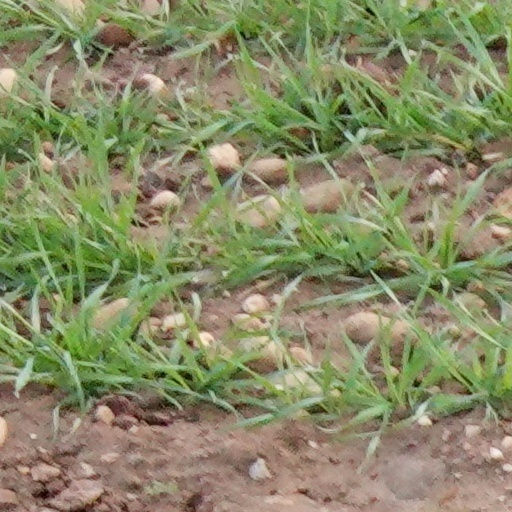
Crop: wheat